EnBW

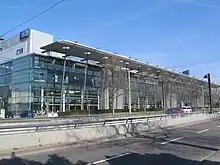
EnBW headquarters in Karlsruhe

The two principal shareholders of EnBW are NECKARPRI-Beteiligungsgesellschaft mbH (itself fully owned by the state of Baden-Württemberg) and Oberschwäbische Elektrizitätswerke (OEW, owned by local municipalities), each of which hold a 46.75% ownership interest.